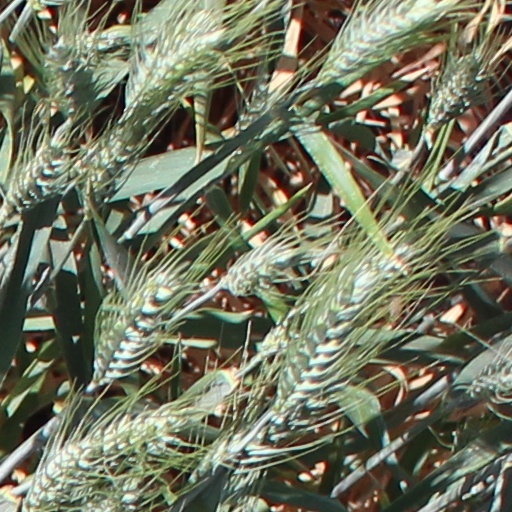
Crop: wheat